James Woodrow (professor)

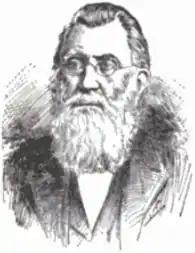

James Woodrow (May 30, 1828 – January 17, 1907) was an uncle of United States President Woodrow Wilson, professor at Columbia Theological Seminary, and later president of the College of South Carolina. He was a controversial figure in the Presbyterian Church in the United States in the 1880s.